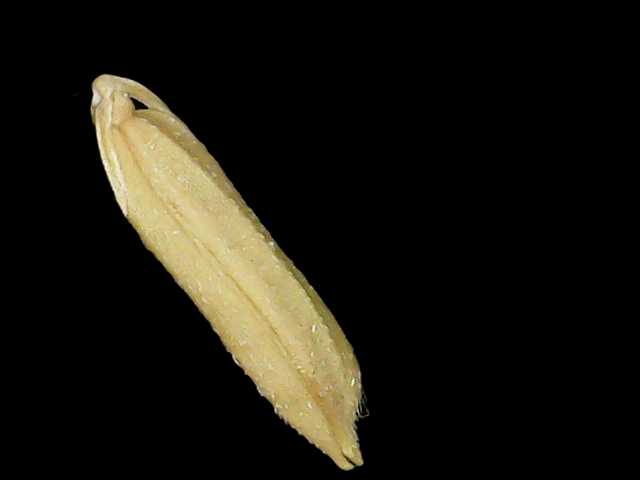
Rice variety: Binadhan19